I've Never Been to Me

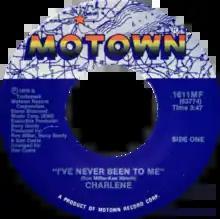
Side A of the 1982 US reissue

"I've Never Been to Me" is a ballad, written and composed by Ron Miller and Kenneth Hirsch and made popular via a recording by American singer Charlene. Although its original release in 1977 barely registered on the US "Billboard" Hot 100 chart, its re-release in 1982 reached number three on the Hot 100 and earned Charlene a gold certification in Australia, where it held the number-one spot for six weeks. In addition, the song topped the charts in Canada, Ireland, and the United Kingdom. It was also a top-10 hit in Norway, Belgium, New Zealand and the Netherlands and became Motown's first top-10 hit by a white female solo singer.